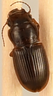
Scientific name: Cratacanthus dubius
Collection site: North Sterling NEON (STER), plot STER_031